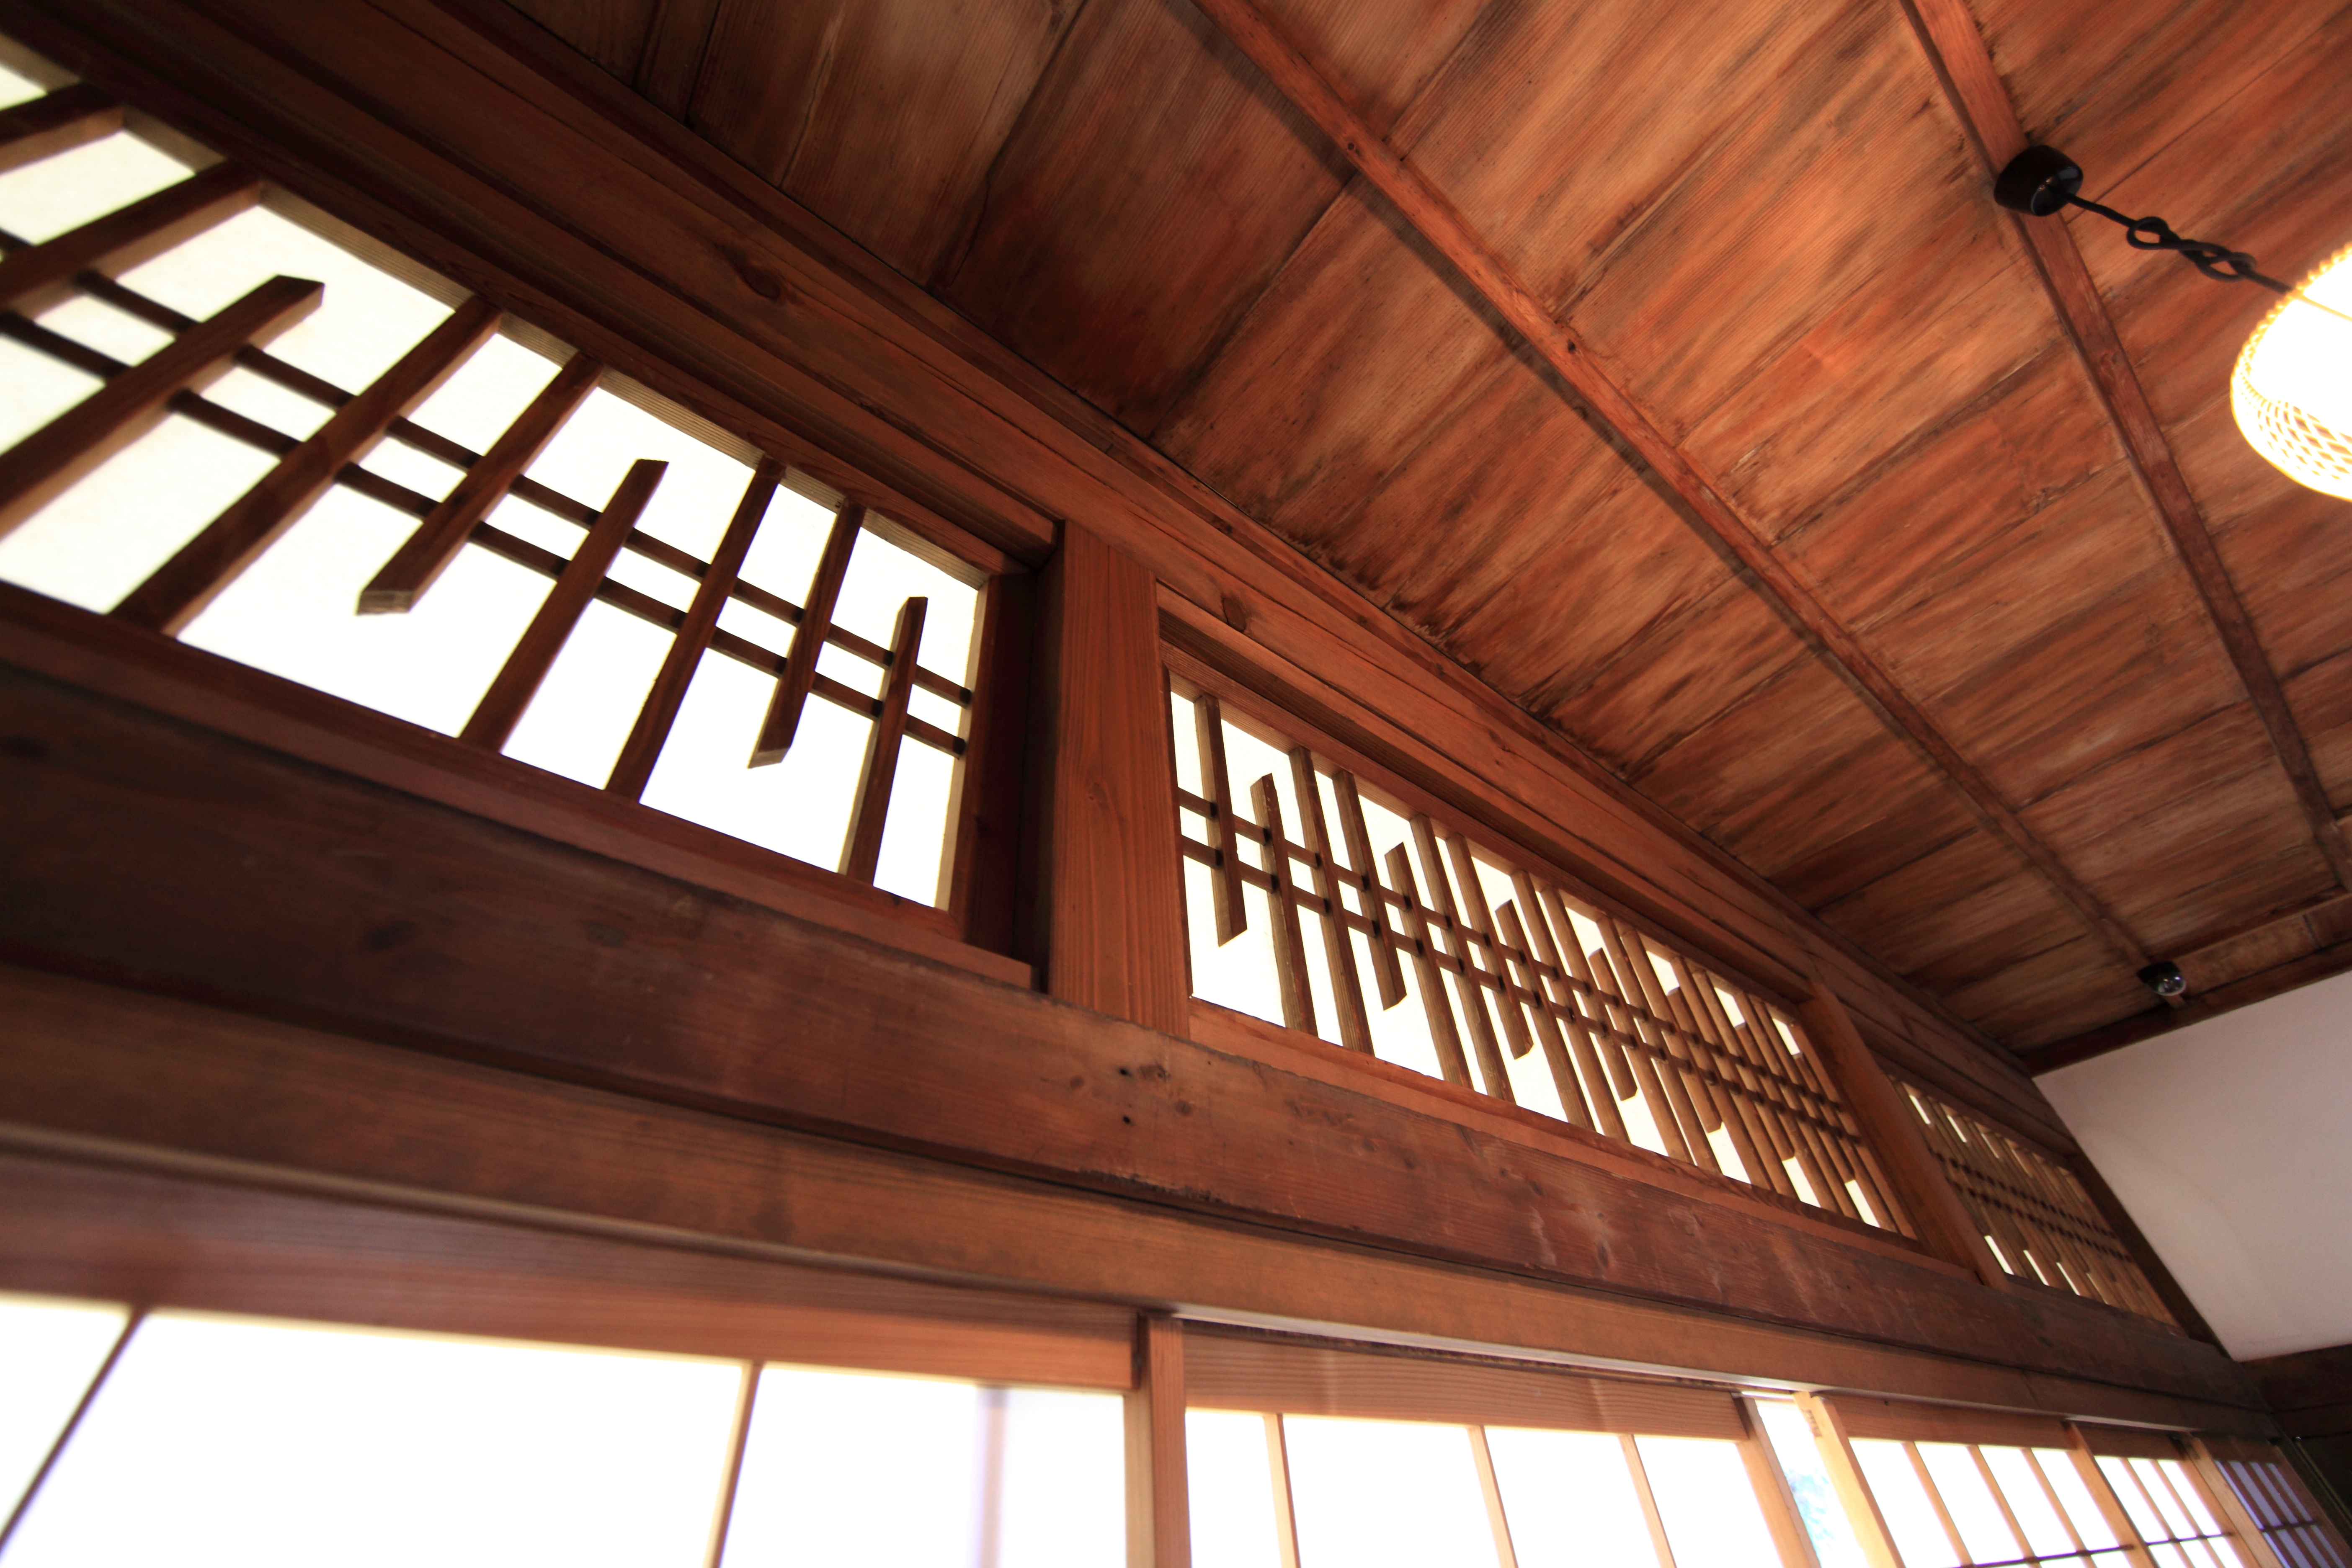
architecture, wood, house, floor, interior, window, roof, home, beam, ceiling, high, ancient, residence, lighting, interior design, design, japanese, stairs, 5d, style, hires, markii, traditional, hi, res, resolution, gunma, annaka, canonef14mmf28liiusm, daylighting, window covering